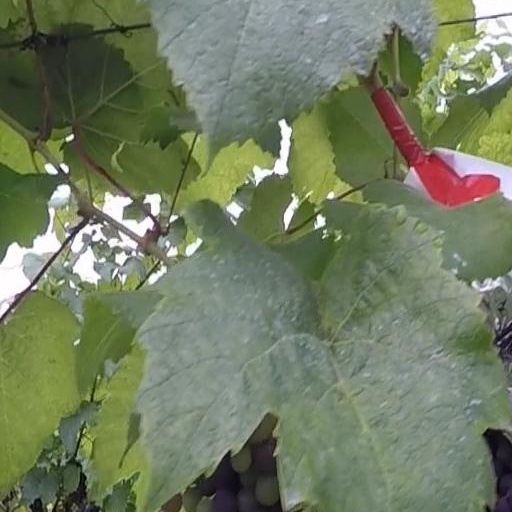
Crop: grape